Harry Simmons (baseball)

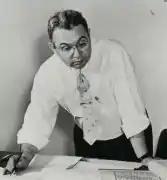

Harry Simmons (September 29, 1907 – January 14, 1998) was an American professional baseball executive, writer and historian. He worked in Minor League Baseball for the International League from 1946 until 1966, first in New York City then in Montreal. He then worked in Major League Baseball for the Office of the Commissioner of Baseball until his retirement in 1982. Simmons was nicknamed "Mr. Baseball" and is an inductee of the Canadian Baseball Hall of Fame.